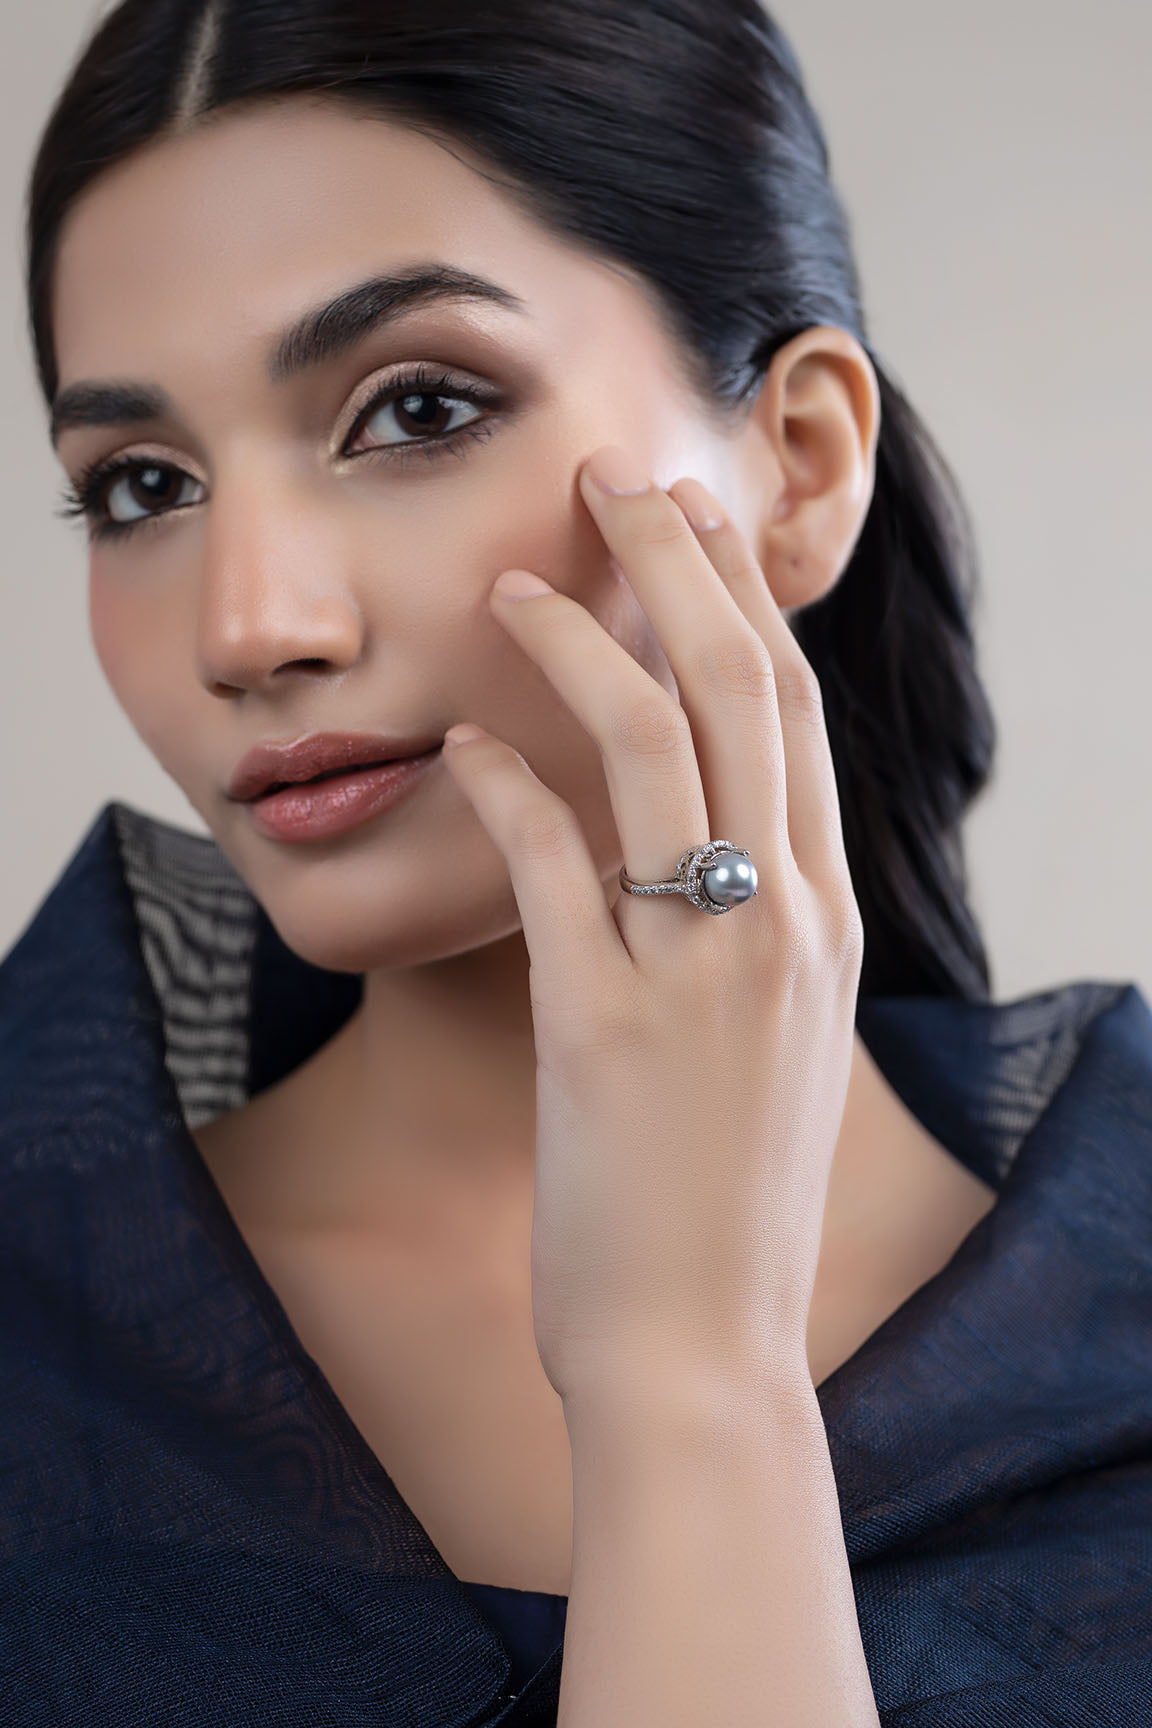
black pearl ring